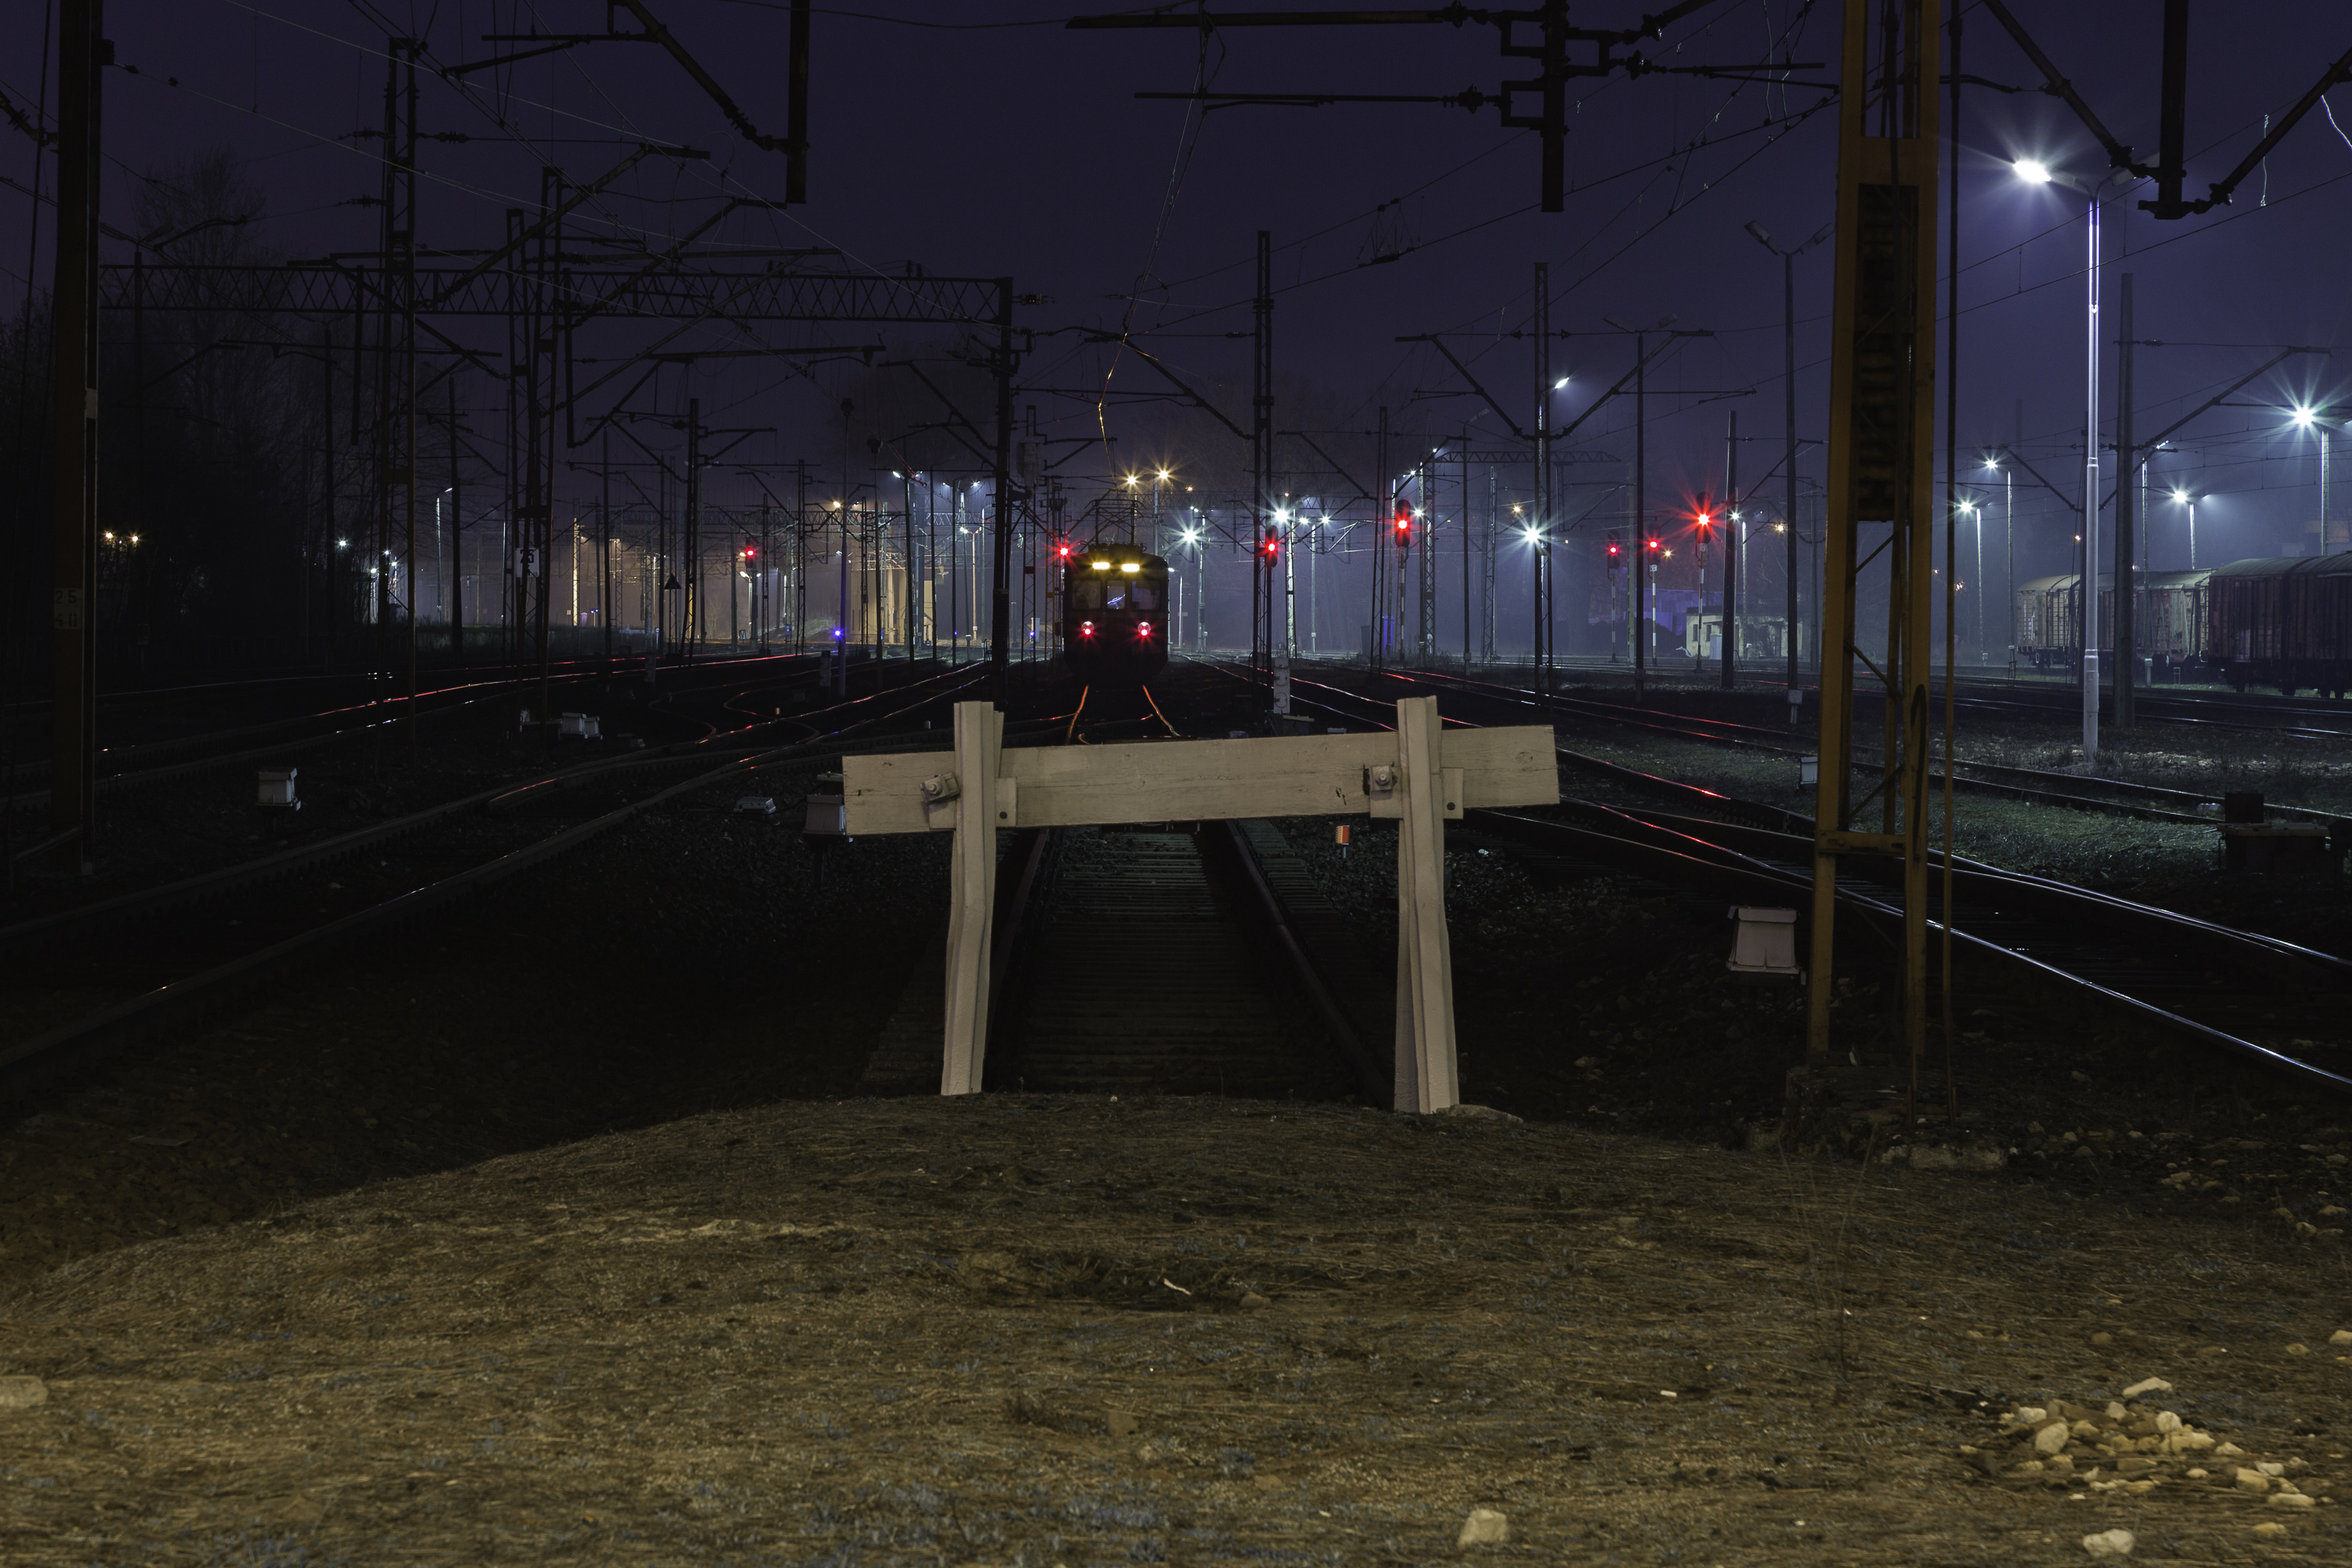
light, night, photo, transport, evening, canon, weather, darkness, lighting, photoshop, 6d, lightroom, foto, argentina, nightlights, 60d, canonef50mmf14usm, polonia, canoneos6d, canonlens, screenshot, rodrigoparedes, buenosaires, 160378, www160378com, canoneos60d, canoneosrebelt1, canonef1635mmf28liiusm, canonef24105mmf4lisusm, nights, oswiecim, ma opolskie, pl, urban area